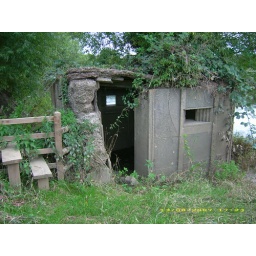
Covering a road bridge over the river Avon. Grid Ref: SO 922 424